Darryl Grant

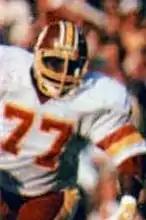
Grant playing for the Redskins in Super Bowl XVII

Darryl Baris Grant (born November 22, 1959) is an American former professional football player who was a defensive tackle for 11 seasons in the National Football League (NFL), primarily with the Washington Redskins. He played college football for the Rice Owls.